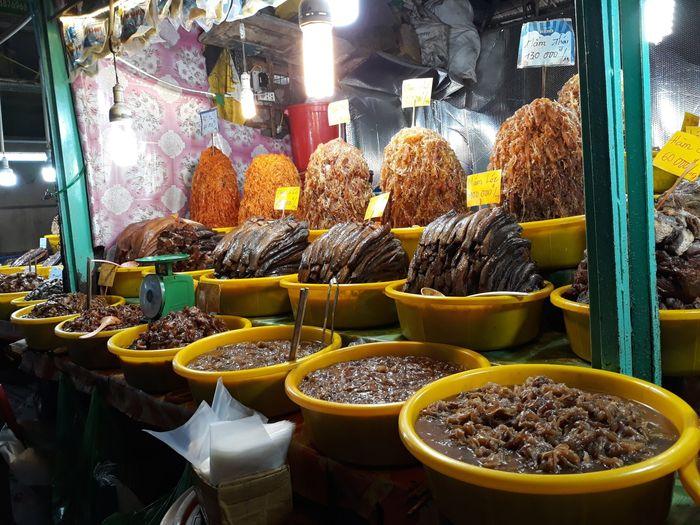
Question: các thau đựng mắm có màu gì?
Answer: thau đựng mắm có màu vàng